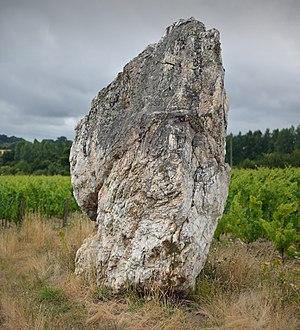
Menhir de la Pierre blanche, Oudon, Loire-Atlantique, Pays de la Loire, 2015. This building is classé au titre des Monuments Historiques. It is indexed in the Base Mérimée, a database of architectural heritage maintained by the French Ministry of Culture,
Le menhir de Pierre Blanche est un menhir situé à Oudon, dans le département de la Loire-Atlantique en France.